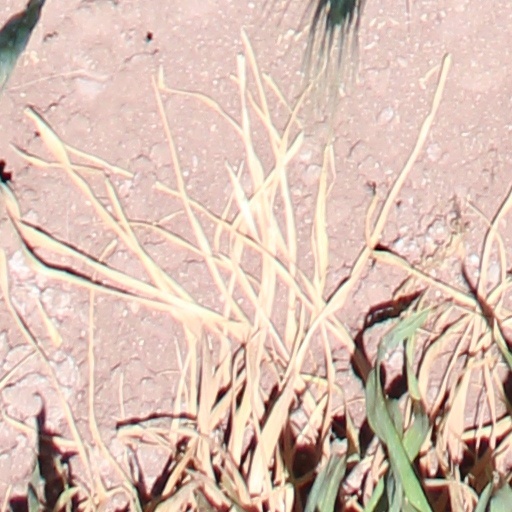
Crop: wheat